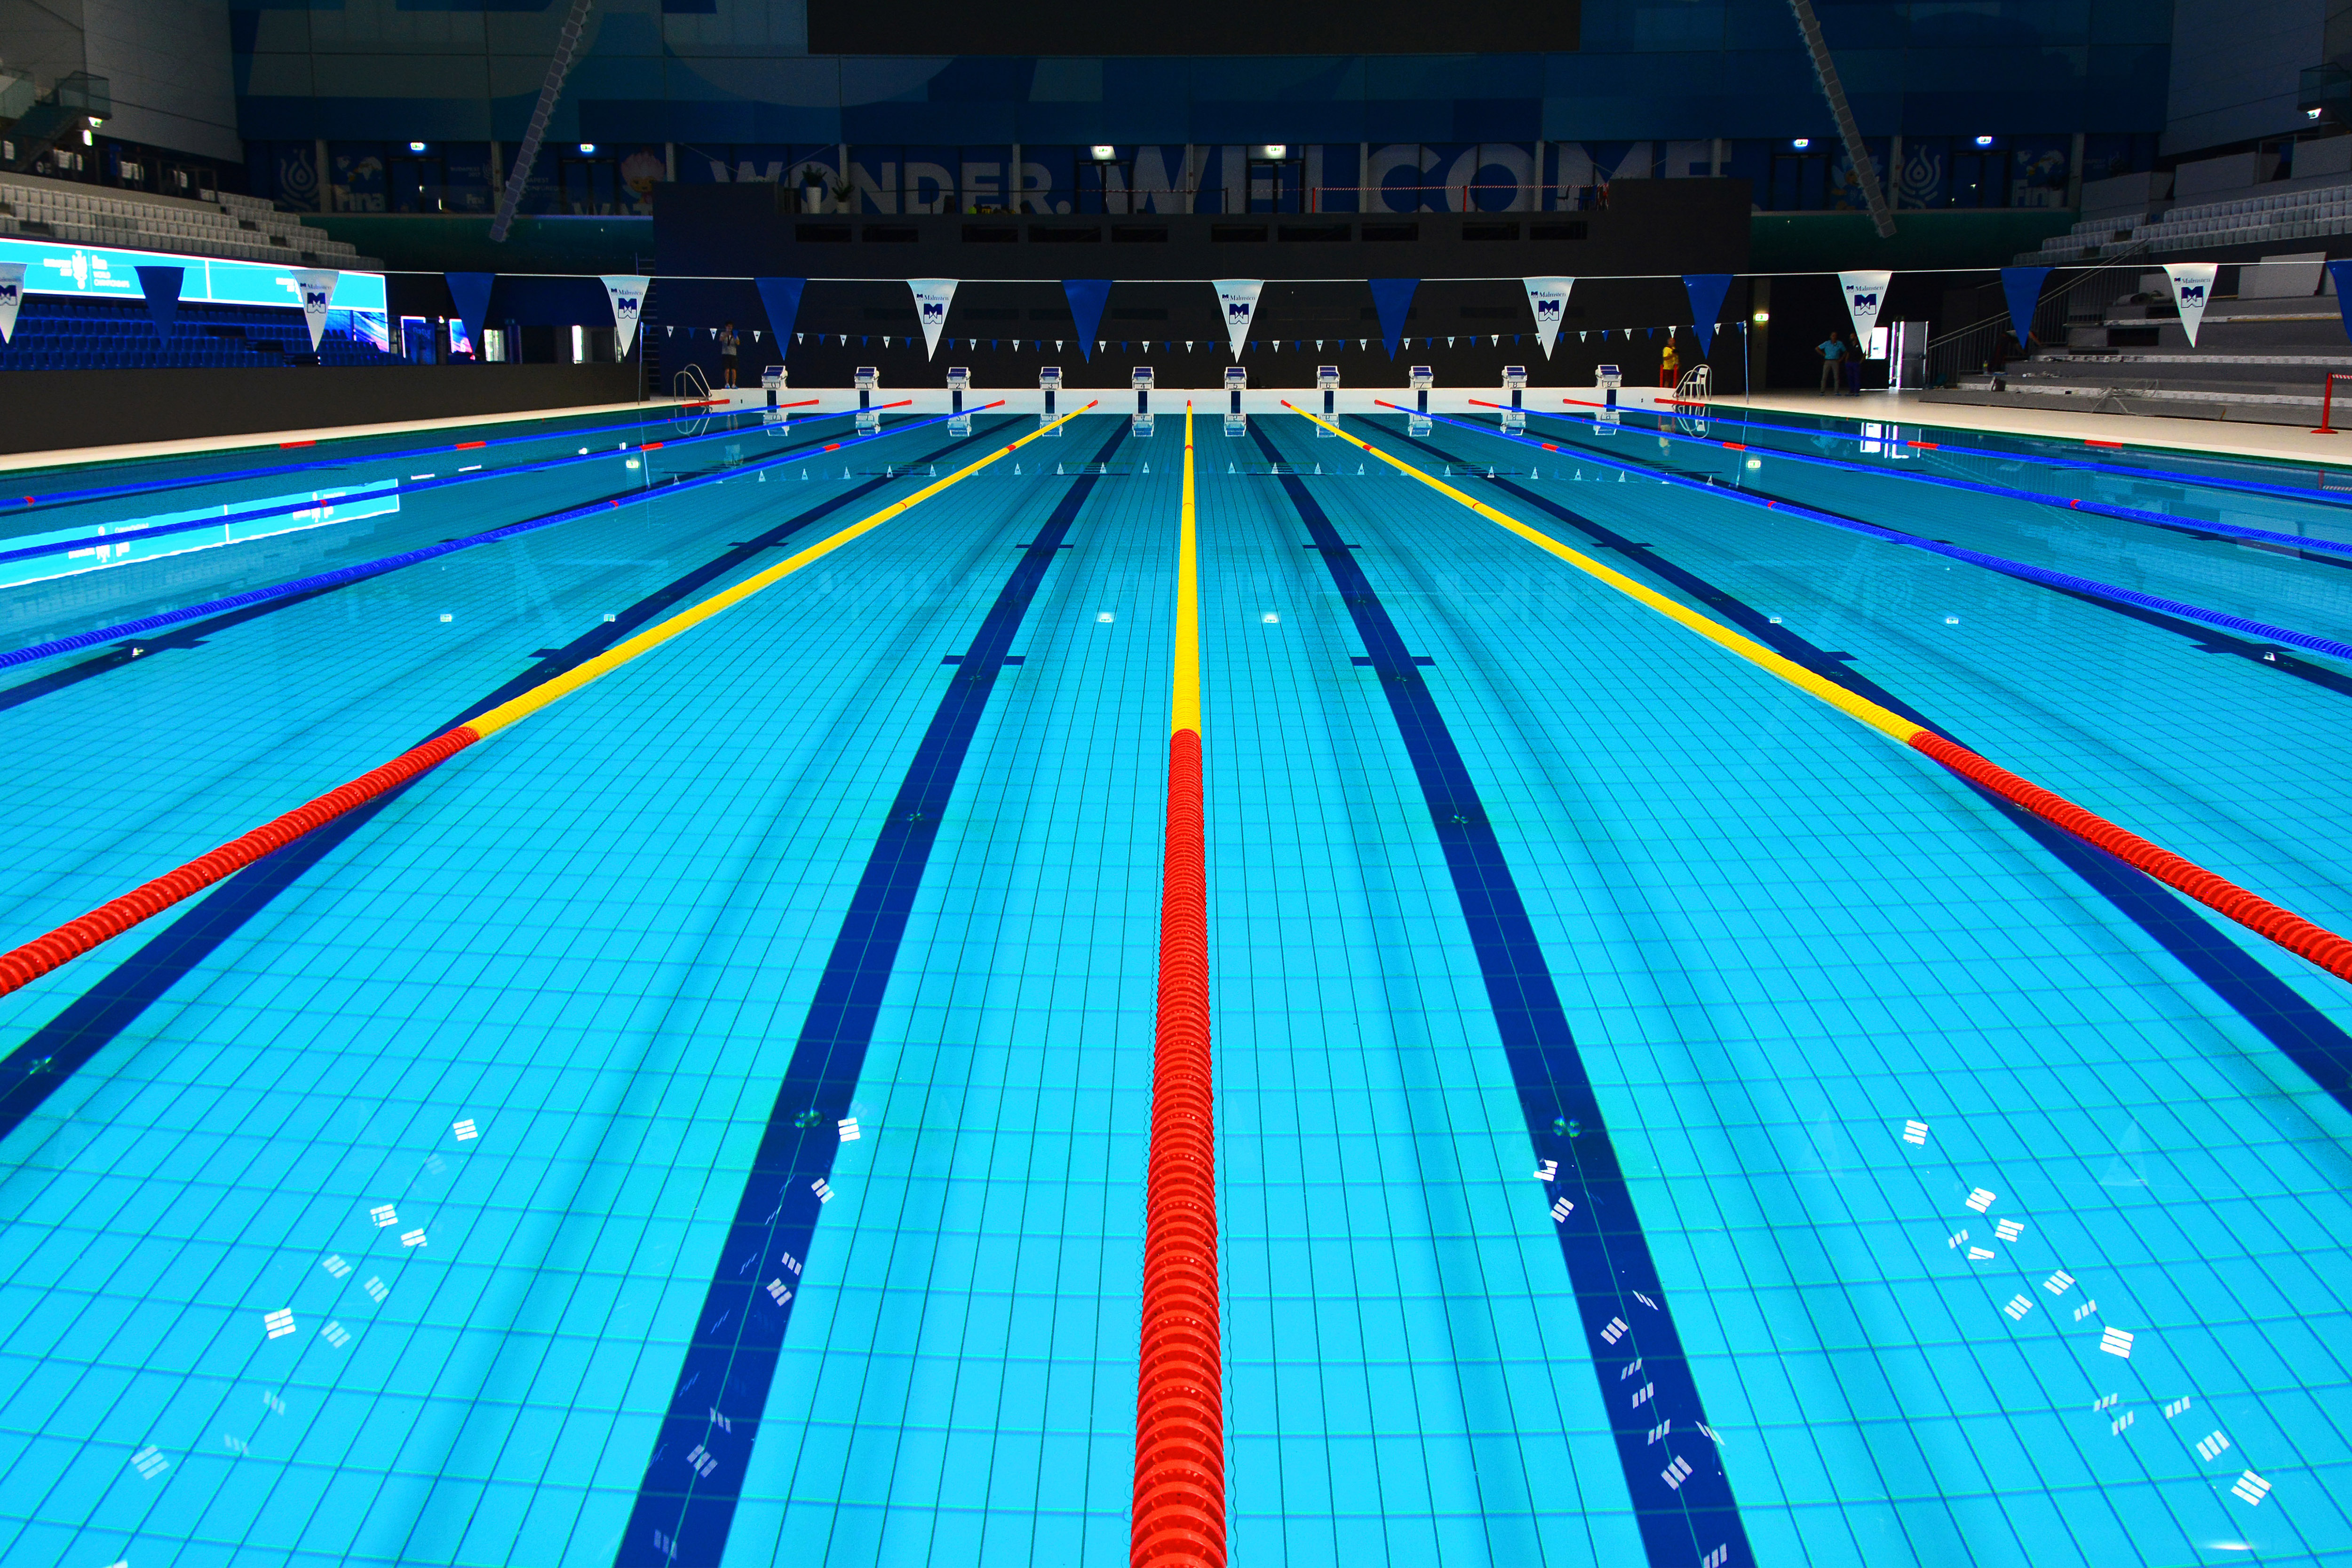
blue, swimming pool, leisure centre, sport venue, recreation, swimming, swimmer, azure, leisure, line, fun, competition event, sports, individual sports, electric blue, world, competition, indoor games and sports, games